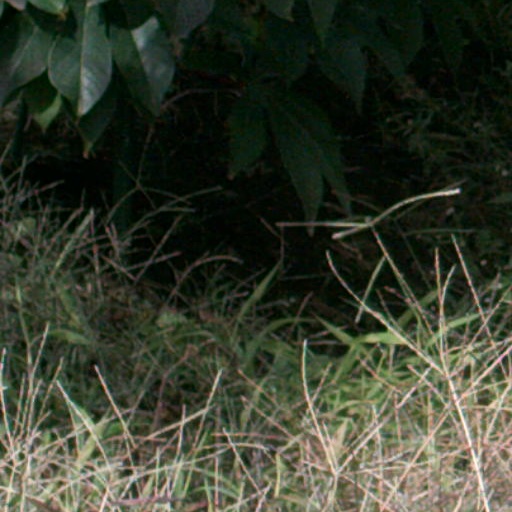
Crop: cassava